Asus Eee

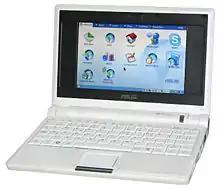
ASUS Eee PC

The Asus Eee PC is a subnotebook/netbook computer. At the time of its introduction in fall 2007, it was noted for its combination of a light weight, Linux-based operating system, solid-state drive and relatively low cost. Newer models have added the option of the Windows 7 operating system, dual-core Intel Atom CPUs, and traditional hard disk drives, and have also increased in price, though they remain relatively inexpensive as laptops, and notably inexpensive for ultra-small laptops.